Satellite truck

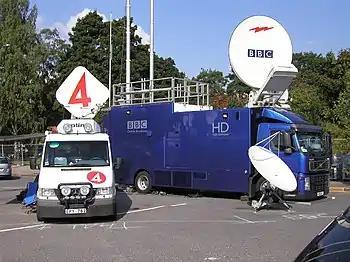
Two satellite trucks in Helsinki, Finland

Typically, a satellite truck will have its own onboard power source such as an electrical generator or inverter to create the alternating current to power all the transmission systems, which makes it an independent mobile satellite transmission entity. Often, such trucks will also have various degrees of video production equipment and video editing gear. This equipment allows these trucks to also act as mobile electronic news gathering (ENG) facilities, or they can even be outfitted to do electronic field production (EFP), allowing them to create an entire television show with multiple switched professional video cameras, character generators (CG) for digital on-screen graphics, video tape recorders (VTR) and video servers. The truck also have a satellite receiving dish (TVRO, TV receive-only) to monitor the receiving from the satellite of its own transmission or other feeds.